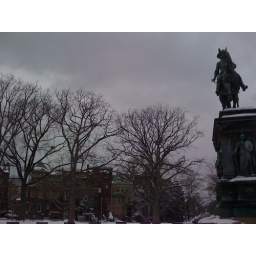
trees and houses with statue of Genl. Logan in the foreground